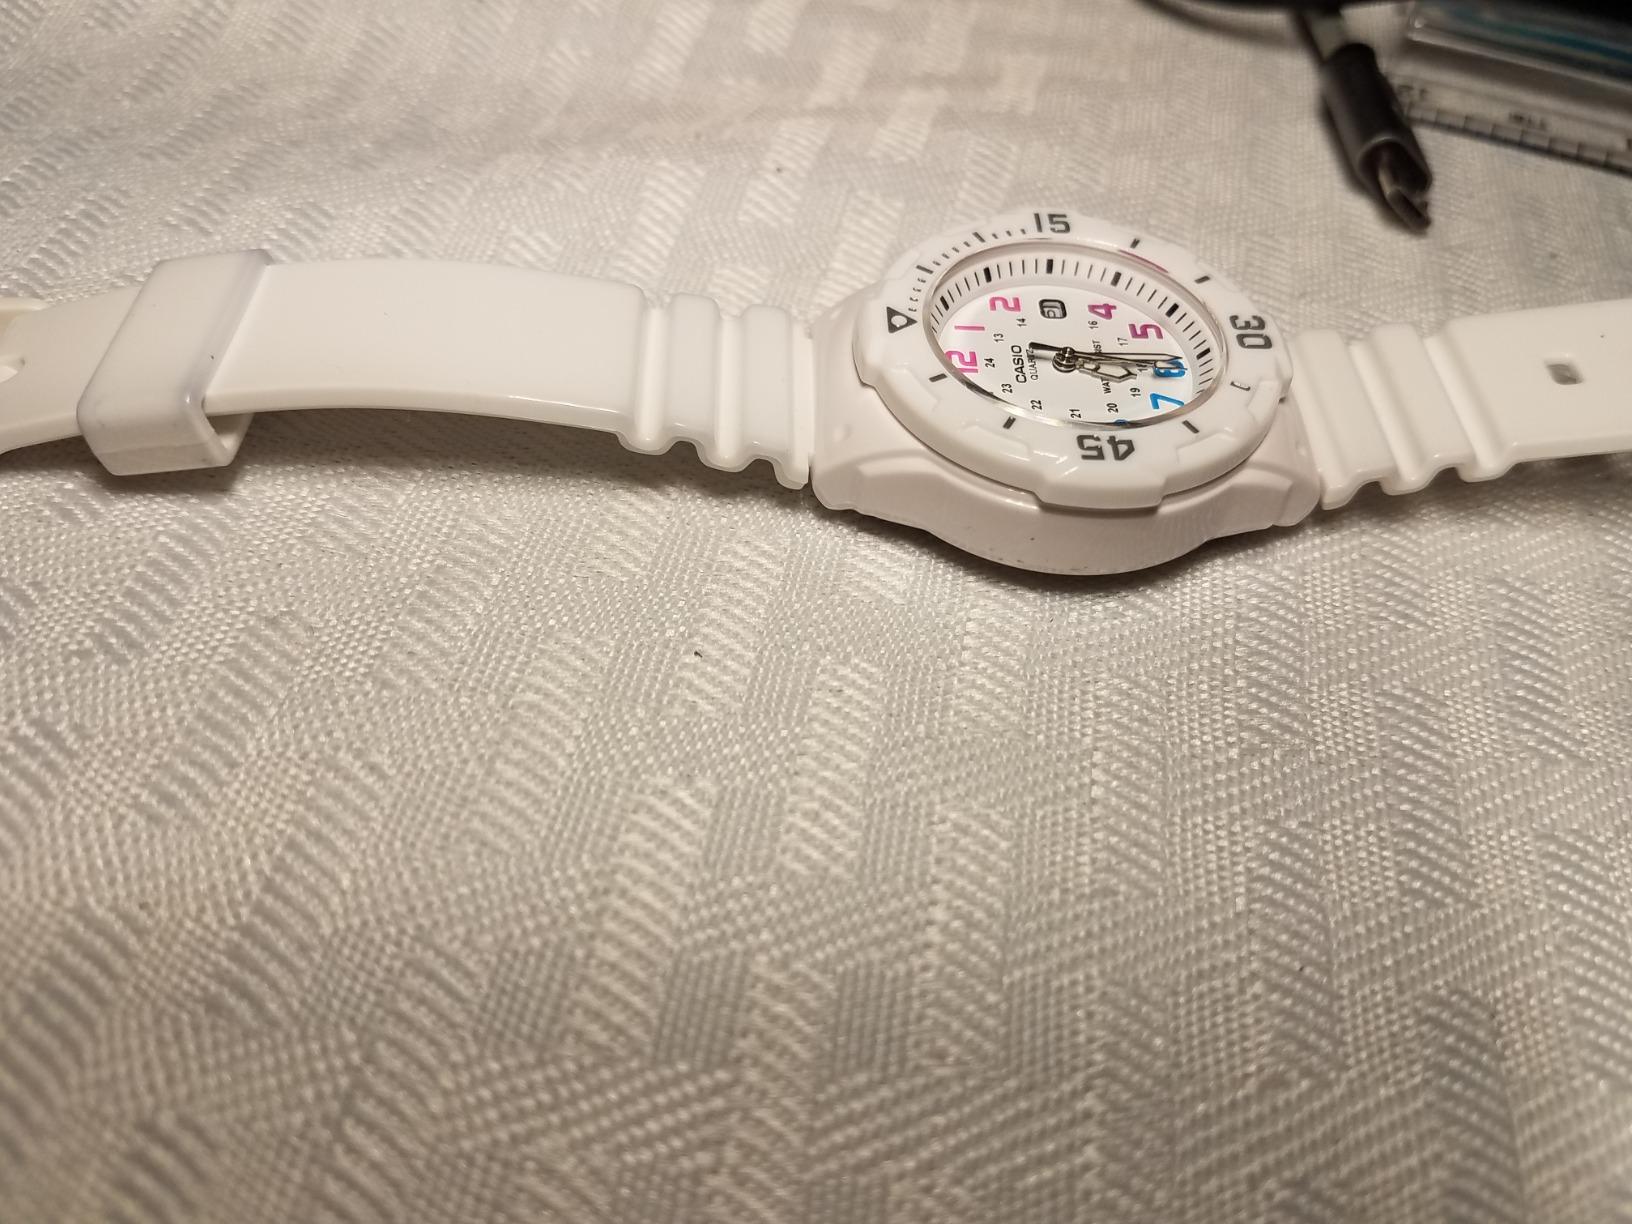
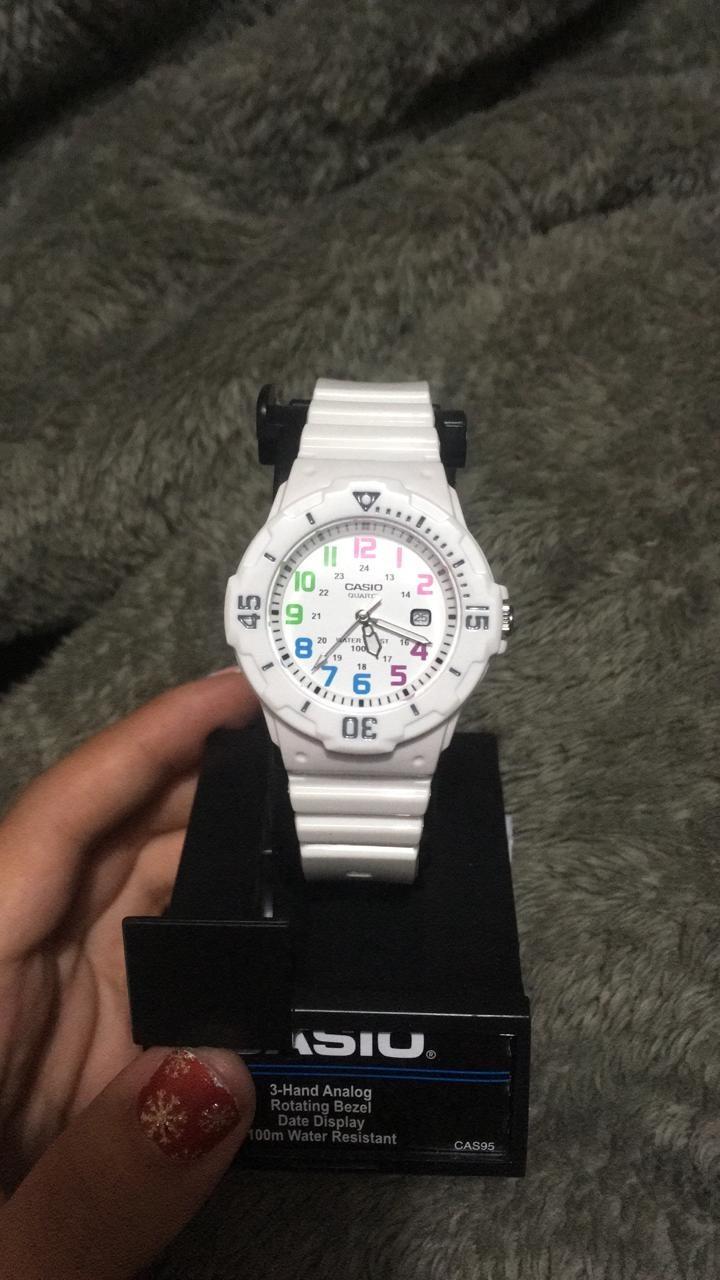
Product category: accessories_watch
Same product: yes